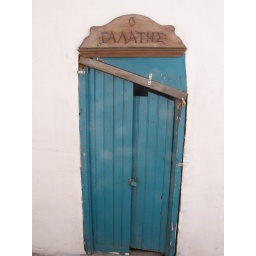
... blue door ... seen in Mykonos, Greek Island